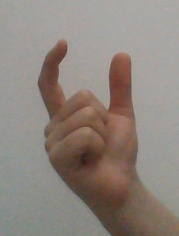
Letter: nun